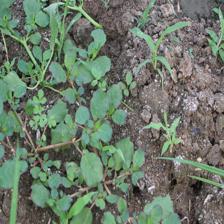
Label: BroadLeafWeed